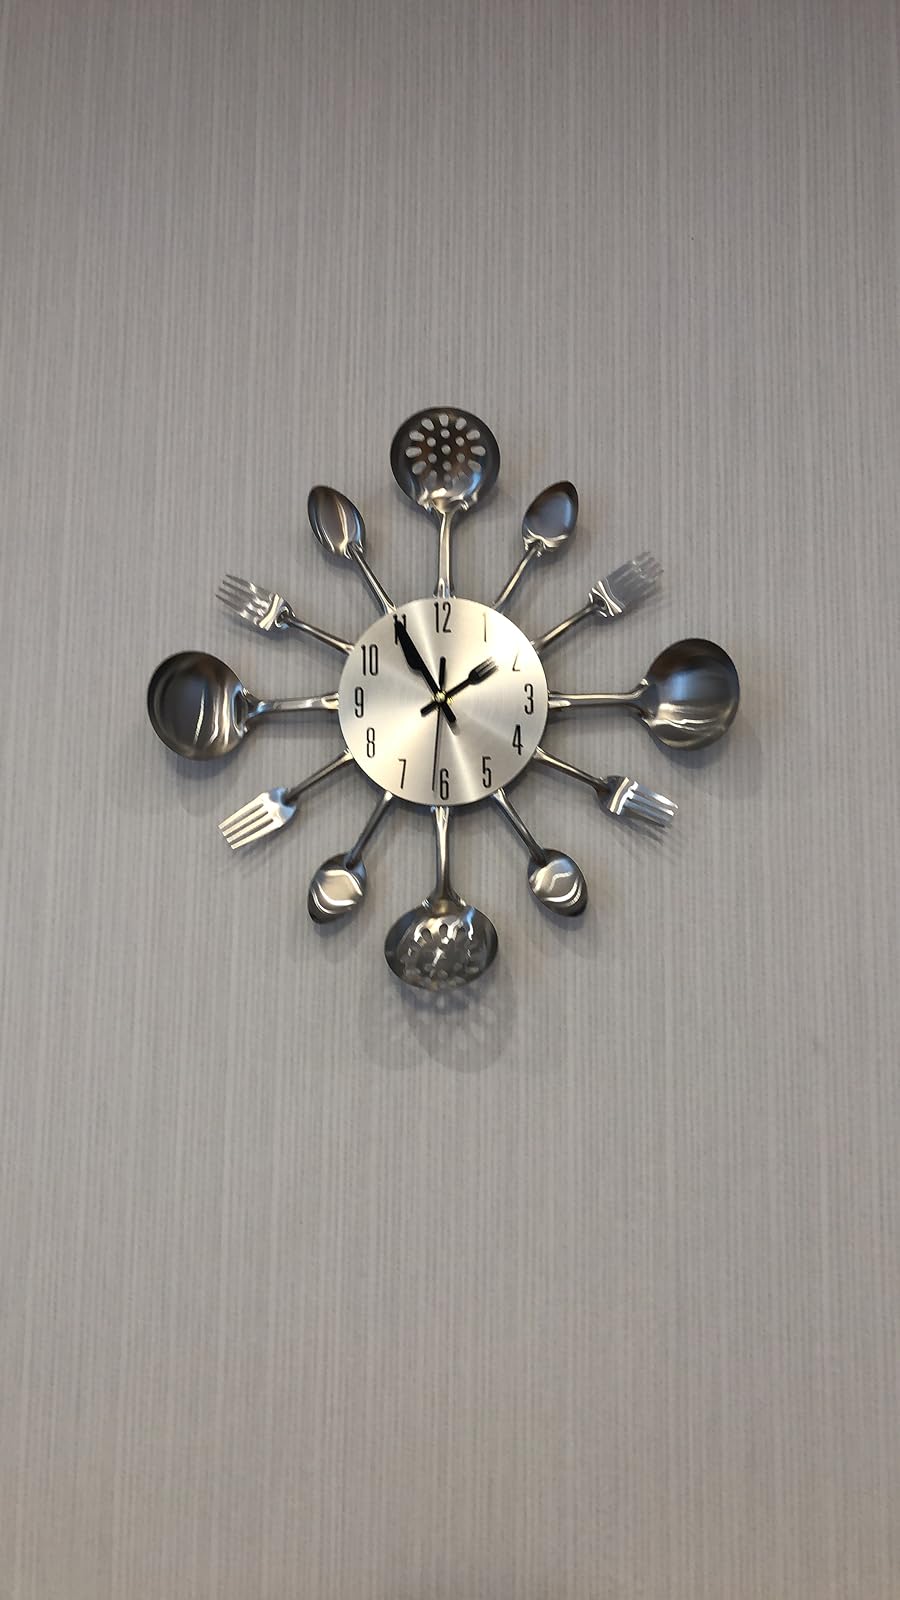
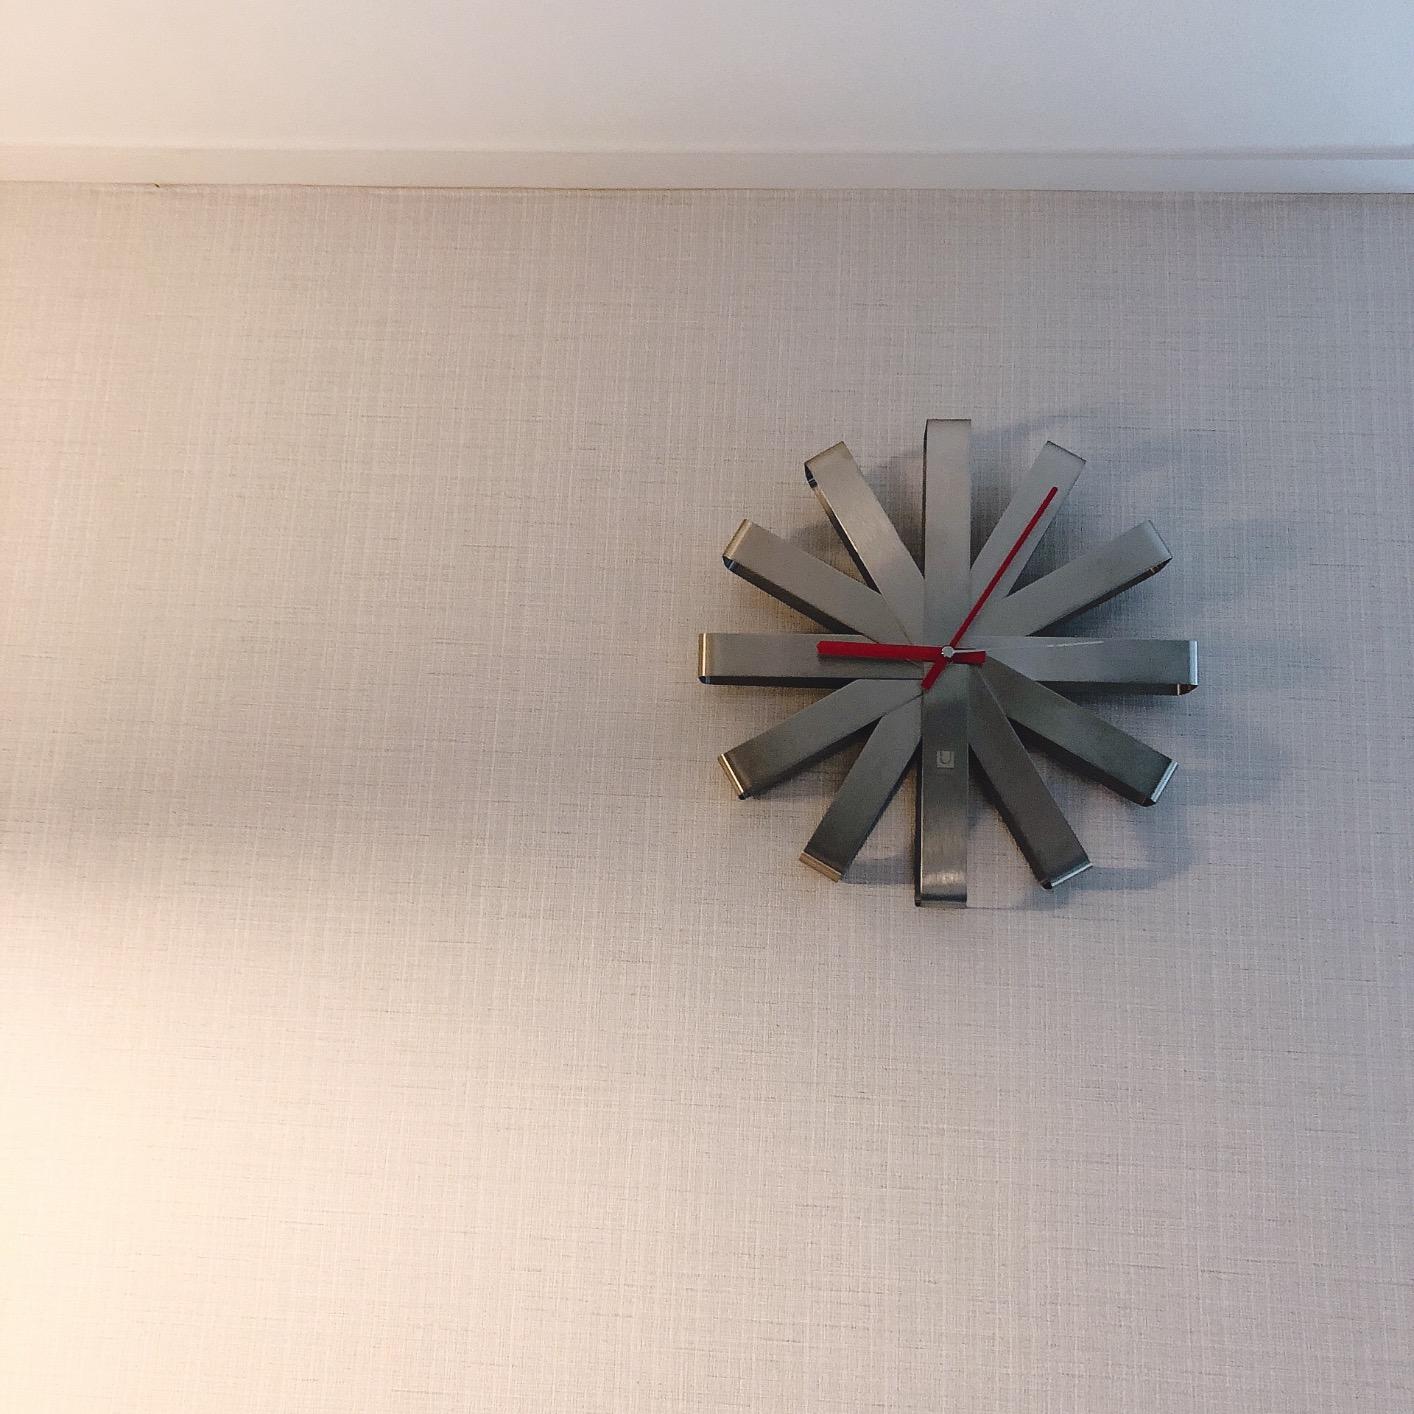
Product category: clock
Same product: no